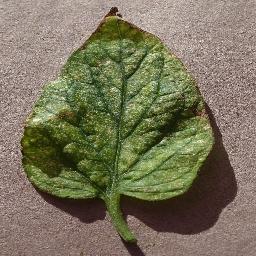
Label: Tomato___Spider_mites Two-spotted_spider_mite